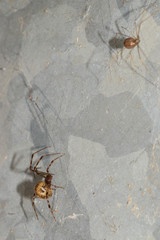
Species: Parasteatoda_tepidariorum